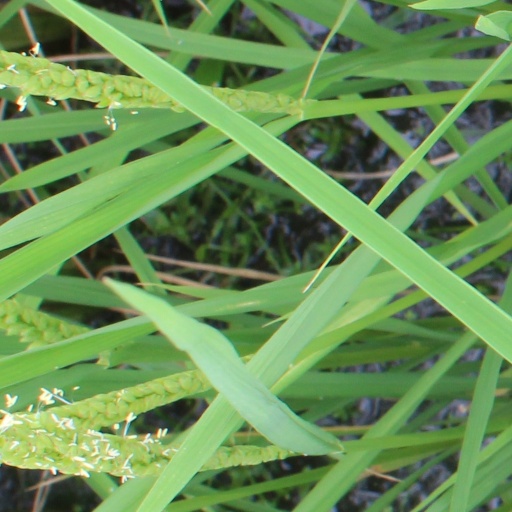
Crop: rice